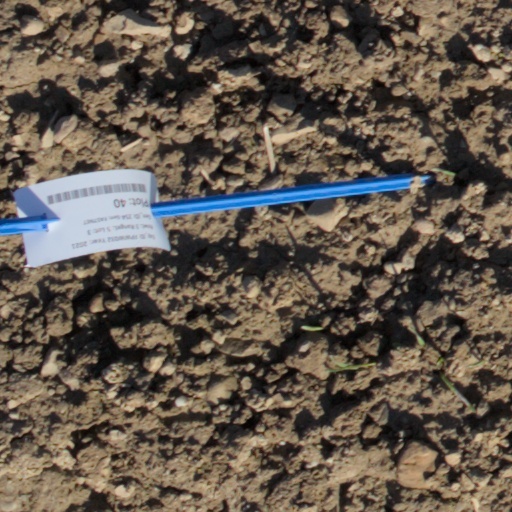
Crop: wheat